Jacob Marrel

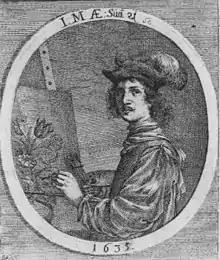
Jacob Marrel, self-portrait 1661.

Jacob Marrel (1613/1614 – 11 November 1681) was a German still life painter active in Utrecht during the Dutch Golden Age.